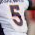
Number: 5